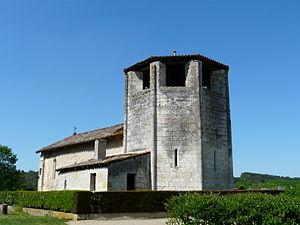
L'église Saint-Martin vue du sud-est, Saint-Martin-l'Astier, Dordogne, France.